Mehar Mittal

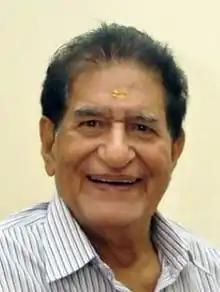

Mehar Mittal (born "Mehar Chand"; 24 October 1934 – 22 October 2016) was an Indian actor. He is known for playing comic roles in Punjabi Cinema. He is known as the King of Punjabi Comedies. No movie was complete without his being a part of it during his peak time. The audience would look forward to his entry in movies with applause. His comedy could make the audience laugh. To this day his dialogue is remembered. Playback singers like Mohd Rafi and Mahendra Kapoor recorded many songs for Mehar Mittal besides singing for the hero of the same film. He is the only as a Producer who brought Amitabh Bachchan, Vinod Khanna, Tanuja, Reena Roy in a Punjabi films.